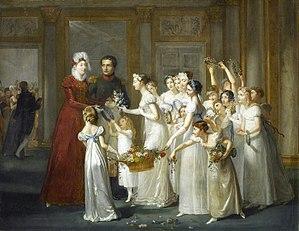
Arrivée de l'impératrice Marie-Louise à Compiègne le 28 mars 1810 (Marie-Louise recevant les compliments et les fleurs d'un groupe de jeunes filles dans la Galerie du chartrain à Compiègne à 9h du soir)
Marie-Louise Léopoldine Françoise Thérèse Josèphe Lucie de Habsbourg-Lorraine, archiduchesse d'Autriche, princesse de Hongrie et de Bohême, née le 12 décembre 1791 à Vienne et morte le 17 décembre 1847 à Parme, est impératrice des Français de 1810 à 1814, puis duchesse de Parme, Plaisance et Guastalla jusqu'en 1847.
Pauline Auzou, née Jeanne-Marie-Catherine Desmarquets à Paris en 1775 et morte dans la même ville en 1835, est une artiste peintre française.